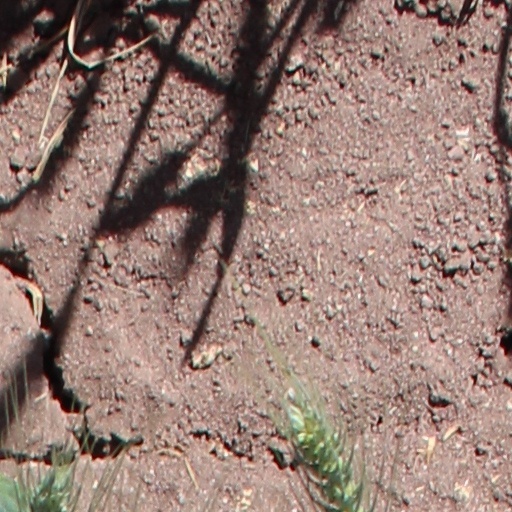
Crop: wheat